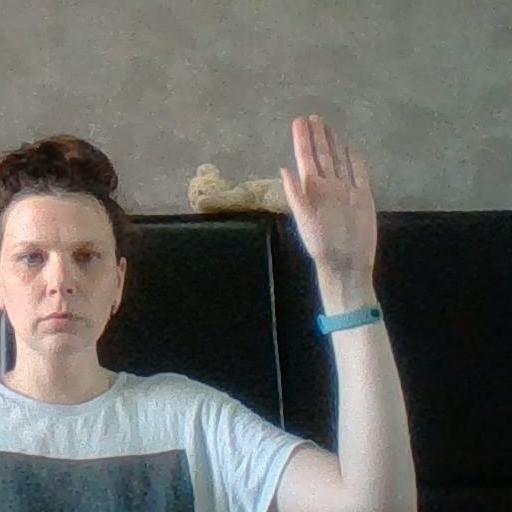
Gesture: stop